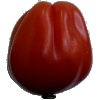
Label: Tomato Heart 1